Lysá nad Labem

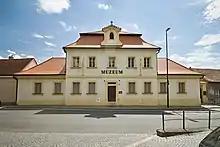
Bedřich Hrozný Museum

Lysá nad Labem is located about west of Nymburk and northeast of Prague. It lies mostly in the Central Elbe Table lowland within the Polabí region, only the northern part of the municipal territory extends into the Jizera Table. The highest point is the hill Šibák at above sea level. The town is situated on the right bank of the Elbe River.